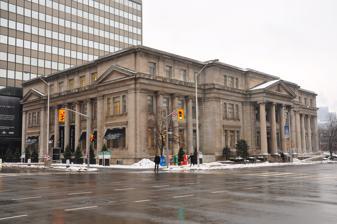
Building: Lillian Massey Building
Country: Canada
Year built: 1912
Building in Ontario, Canada Lillian Massey Building Former names Department of Household Science General information Location 153 Bloor St. West, Toronto , Ontario , Canada Completed 1913 Design and construction Architect(s) George M. Miller The Lillian Massey Building is a Neoclassical building located in Downtown Toronto , at the southeast corner of Queen's Park and Bloor Street along the Mink Mile and across from the Royal Ontario Museum . It was designed by architect George Martell Miller (1855–1933) and built between 1908 and 1912 for the University of Toronto 's Household Science program created by Lillian Massey Treble , daughter of wealthy Canadian business man, Hart Massey . It presently houses the offices of the University of Toronto's Department of Classics and Centre for Medieval Studies and the offices of the University of Toronto's Division of University Advancement. Part of the building previously housed Club Monaco ’s flagship retail store until 2021. Architecture Designed by George Martell Miller in the Neoclassical style, the building features Indiana Limestone facades with columns topped with Ionic capitals. There are several pediments including one supported by columns forming the grand portico fronting Queen's Park. The interior of the University of Toronto part of the building has been kept almost unchanged, featuring marble tile flooring and finishes, while the Club Monaco interiors were modified to fit the needs of a retail store. Fort Architects renovated the interior of Club Monaco's part of the building with drywall and hardwood flooring before installing shelves. The original underground pool was covered by a false floor to house the men's section of the store. Landscaping was kept to a minimum as tree planters were used in front of the Club Monaco facade to frame its entrance. References Wikimedia Commons has media related to Lillian Massey Building .